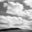
Label: cloud